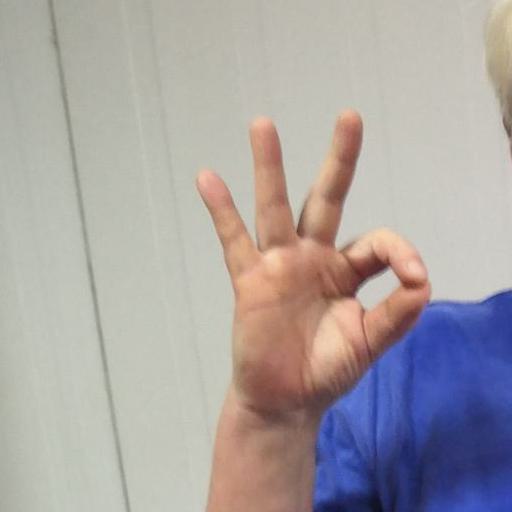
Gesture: ok